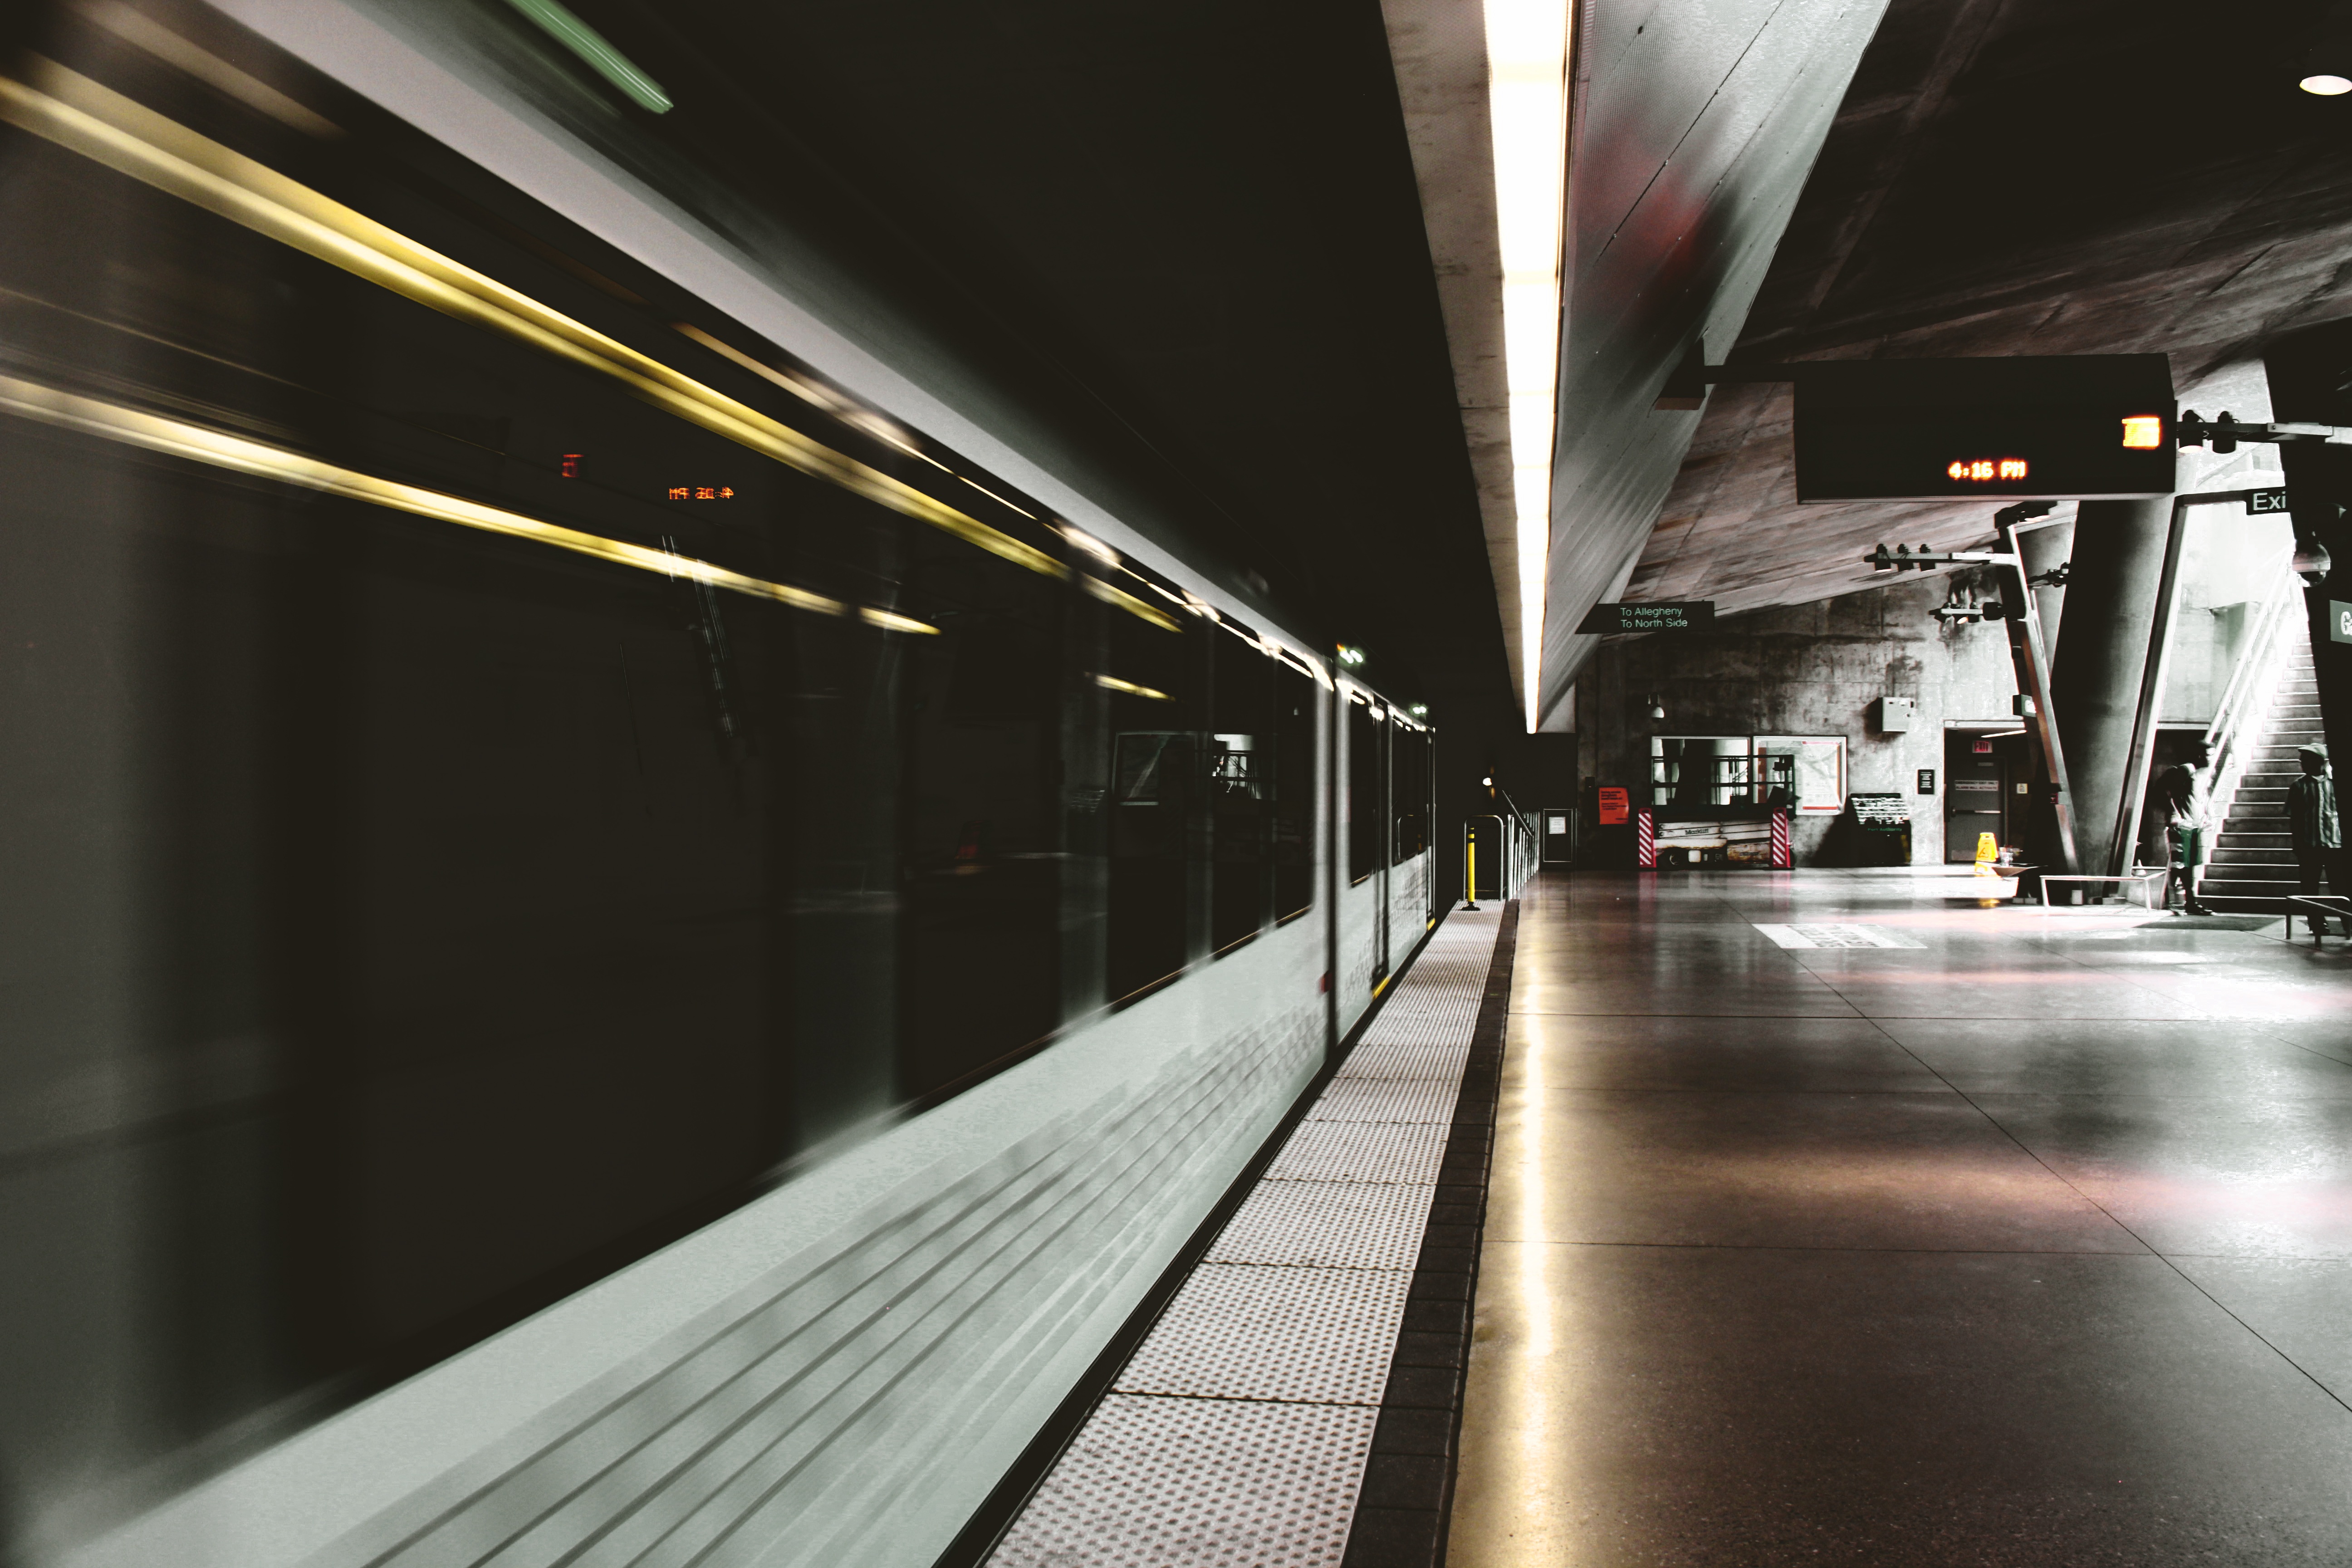
blur, technology, railway, street, tube, city, urban, train, tunnel, subway, motion, transport, reflection, vehicle, station, train station, speed, public transport, metro station, lights, infrastructure, fast, depth of field, rapid transit, transportation system, subway platform